Woodward Federal Courthouse and Post Office

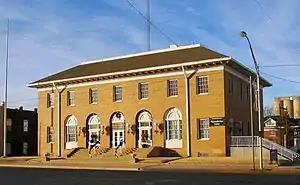

The Woodward Federal Courthouse and Post Office in Woodward, Oklahoma is a Renaissance Revival-style building that was built in 1921. Also known as Woodward Public Schools Administration Building it historically served as a post office and as a courthouse of the United States District Court for the Western District of Oklahoma. It was listed on the National Register of Historic Places in 2007.